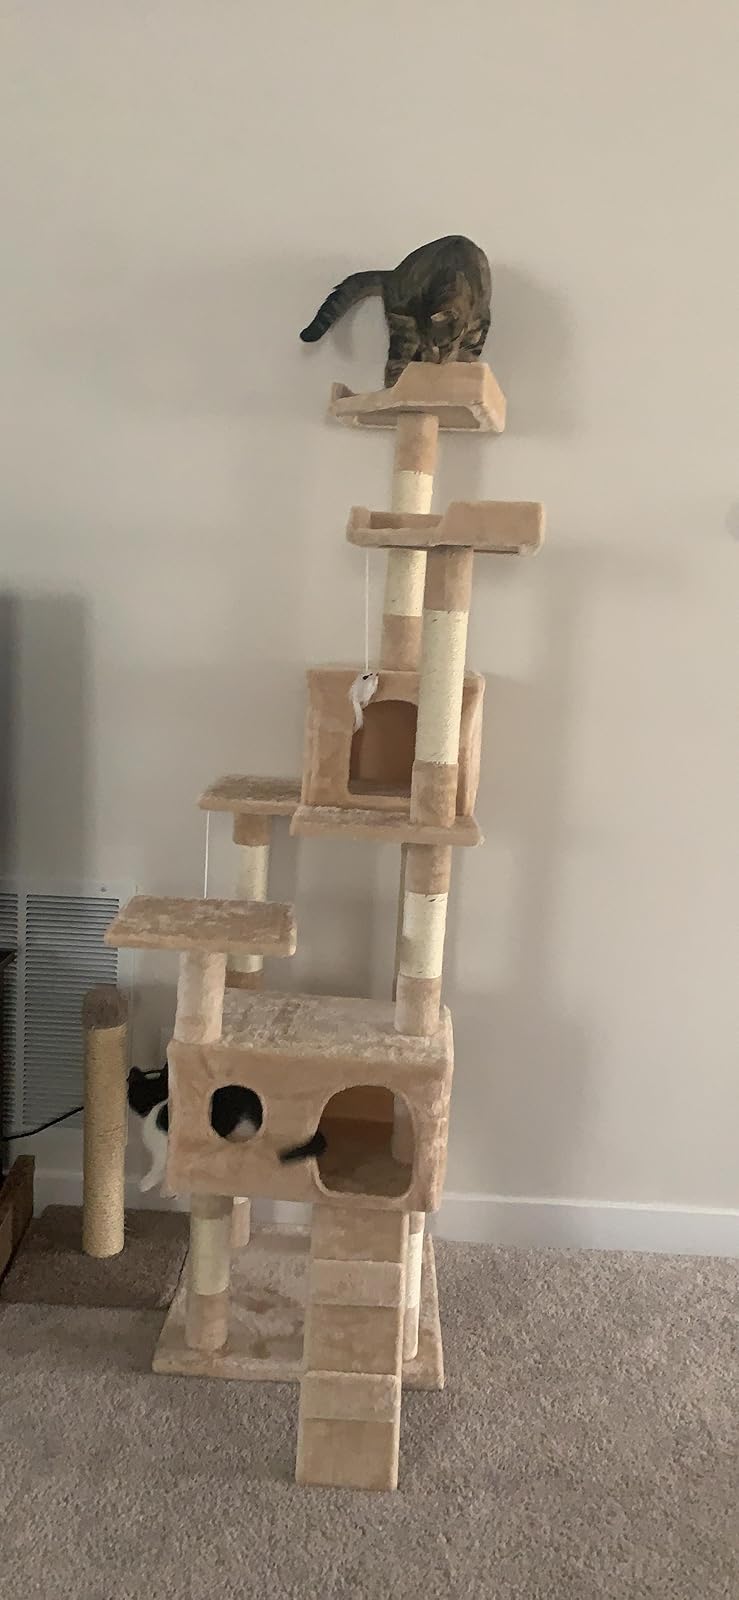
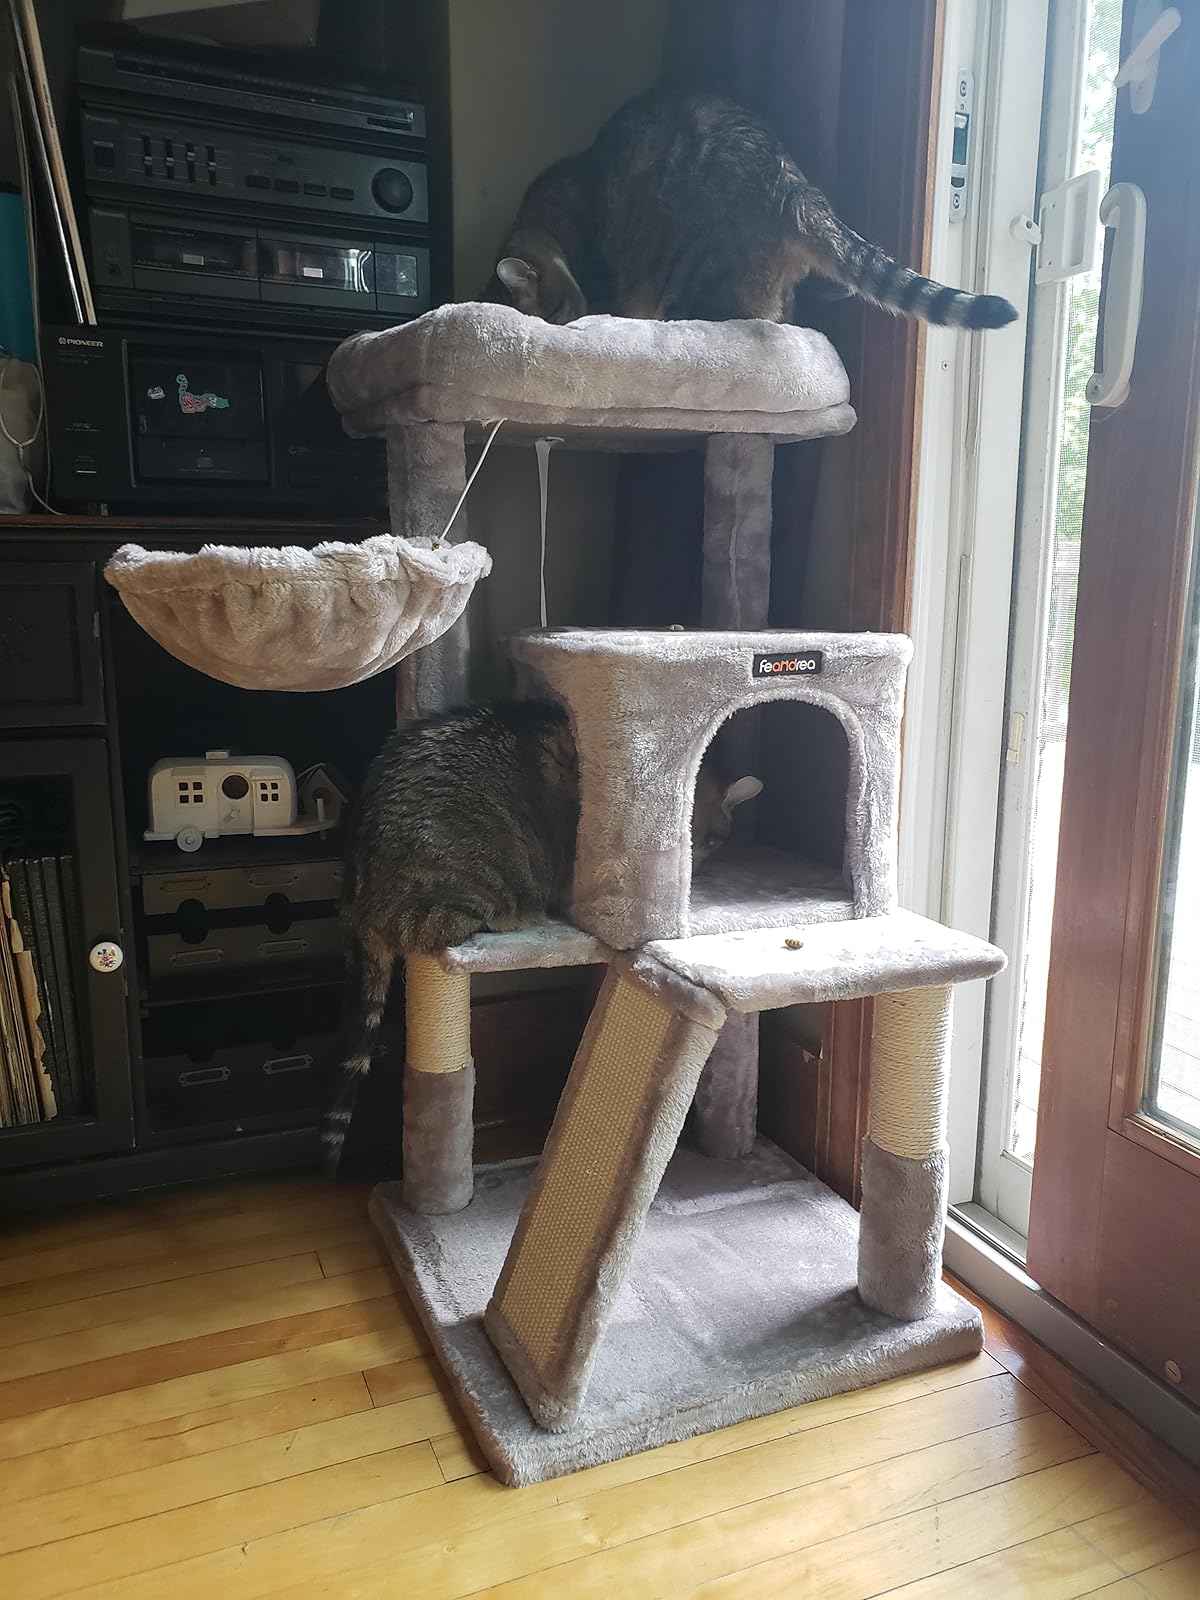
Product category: items_cat tree
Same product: no